Public university

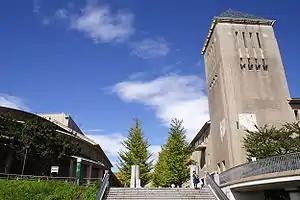
Tokyo Metropolitan University in Tokyo, Japan

Some of the public universities in Iran offer tuition-free and tuition-based programs. State-run universities are highly selective and competitive.